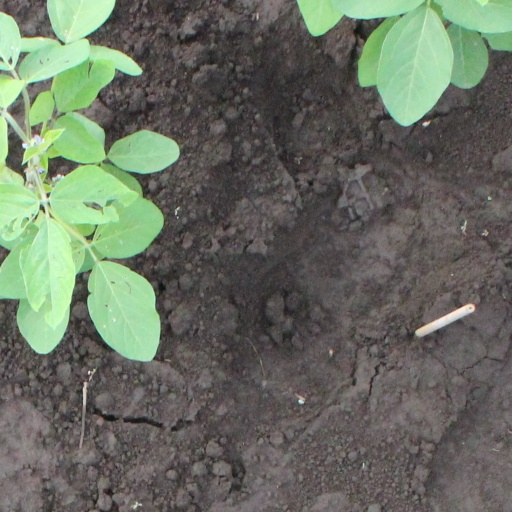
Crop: soybean